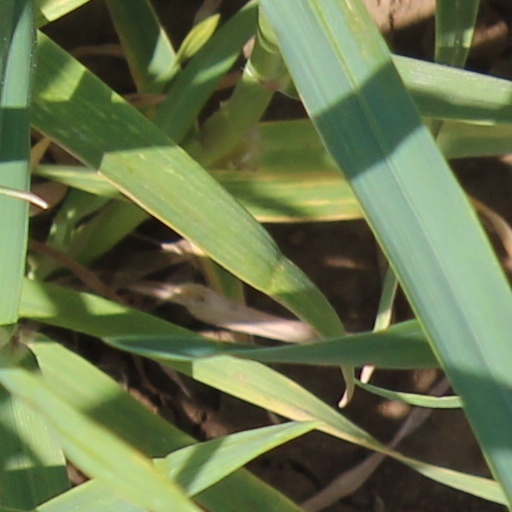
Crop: wheat